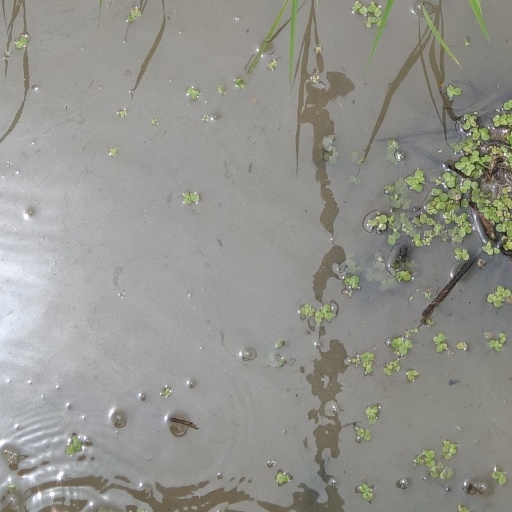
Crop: rice